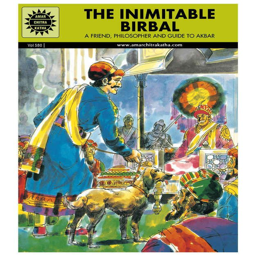
singer was the smartest person you 'd ever heard of .